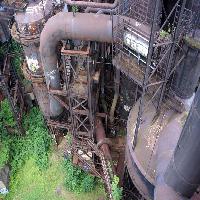
Weather: cloudy or overcast